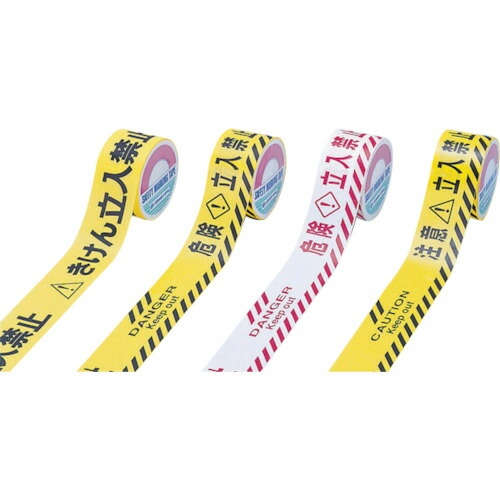
緑十字 バリケードテープ（標識テープ） 危険立入禁止 ＢＴ－６０Ｂ ６０ｍｍ幅×５０ｍ 非粘着 147005
商品名：緑十字 バリケードテープ（標識テープ） 危険立入禁止 ＢＴ－６０Ｂ ６０ｍｍ幅×５０ｍ 非粘着 （株）日本緑十字社 コードNo: 147005 オレンジブック発注コード：480-2594 JANコード：4932134114970 特徴 --- 用途 ●危険箇所、立入制限箇所の区分けに。 仕様 --- 仕様2 ●非粘着タイプ ●切断にはカッター・ハサミが必要 材質/仕上げ ●ポリエチレン セット内容・付属品 --- 注意事項 ---
Brand: 緑十字
Category: Hardware > Hardware Accessories > Flagging & Caution Tape > Barricade Tape